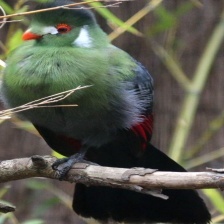
Species: WHITE CHEEKED TURACO
Scientific name: TAURACO LEUCOTIS